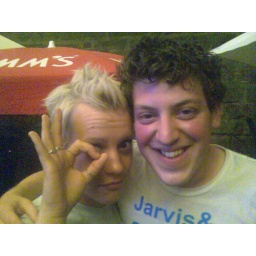
This girl was the only person ever to &amp;quot;get&amp;quot; my t-shirt; I was in awe.